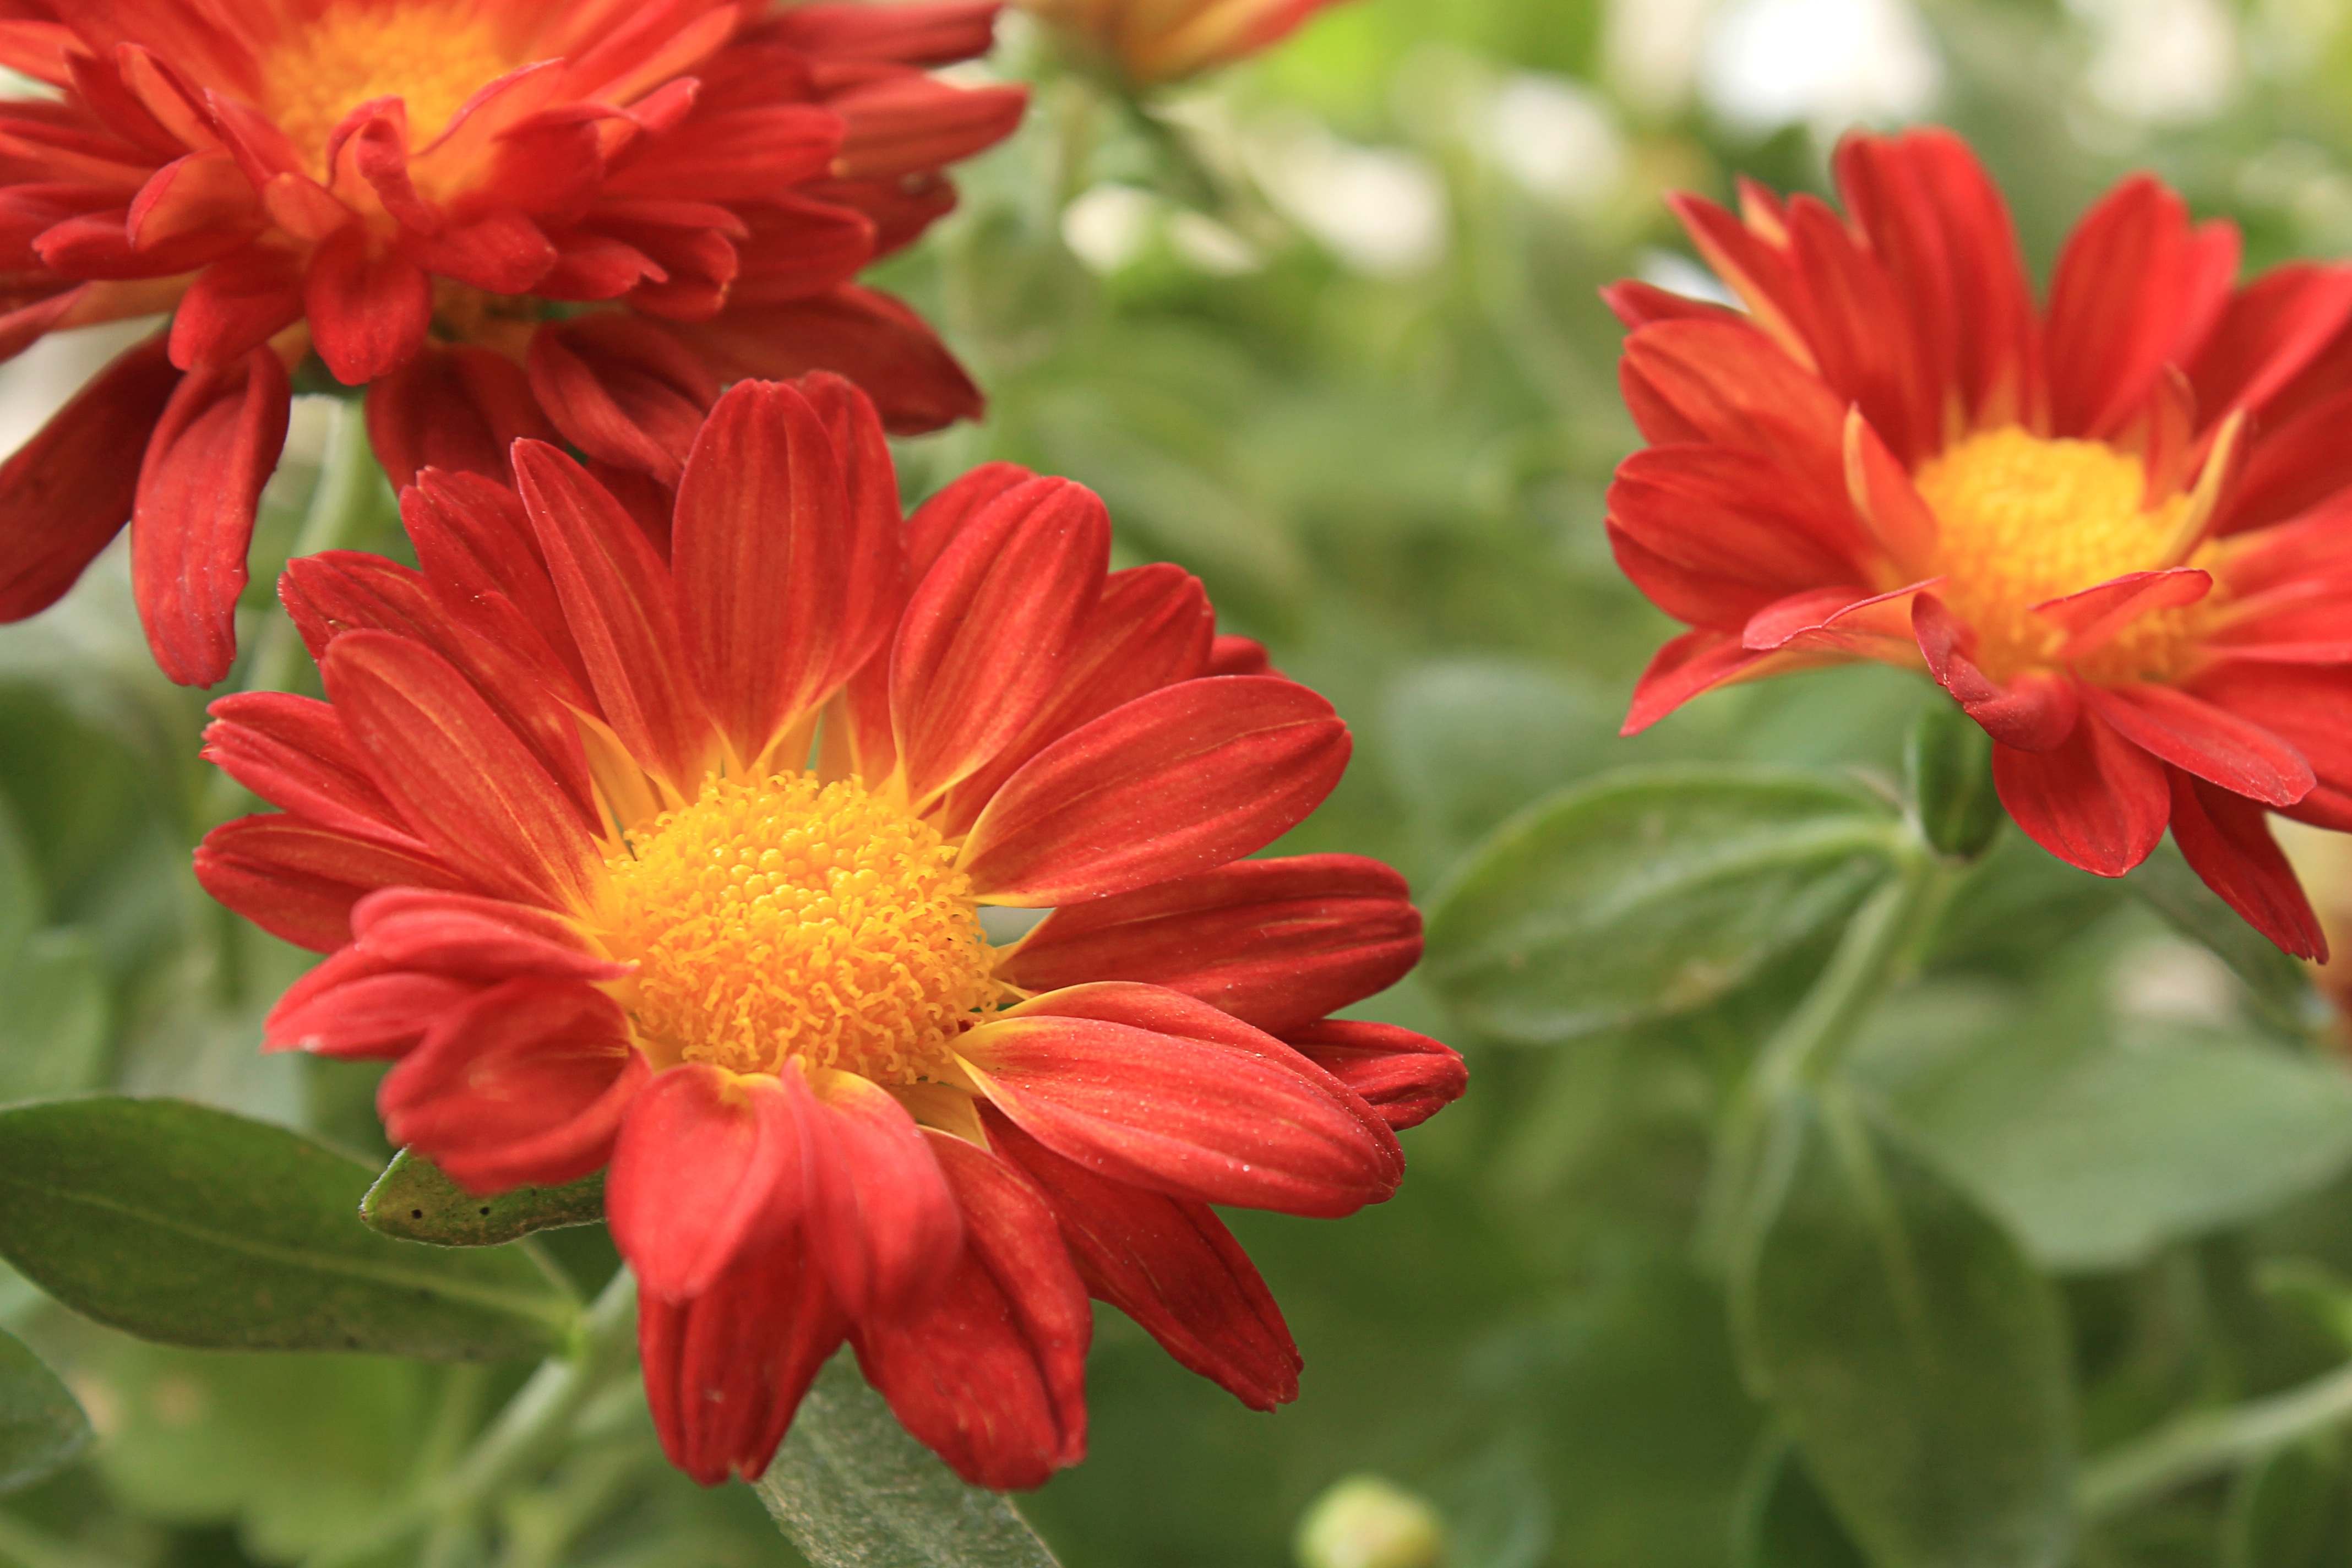
nature, plant, flower, petal, garden, flora, dahlia, macro photography, flowering plant, daisy family, asterales, red daisy, annual plant, land plant, blanket flowers